Peter Tamm

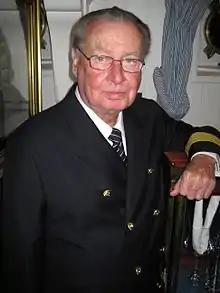
Tamm on the Rickmer Rickmers in 2008

Peter Tamm (12 May 1928 – 29 December 2016) was a German journalist and collector. His collection formed the basis for the founding of Hamburg's International Maritime Museum in 2008.